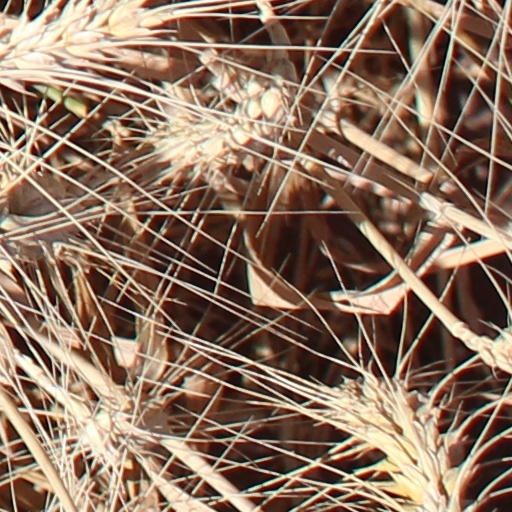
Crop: wheat